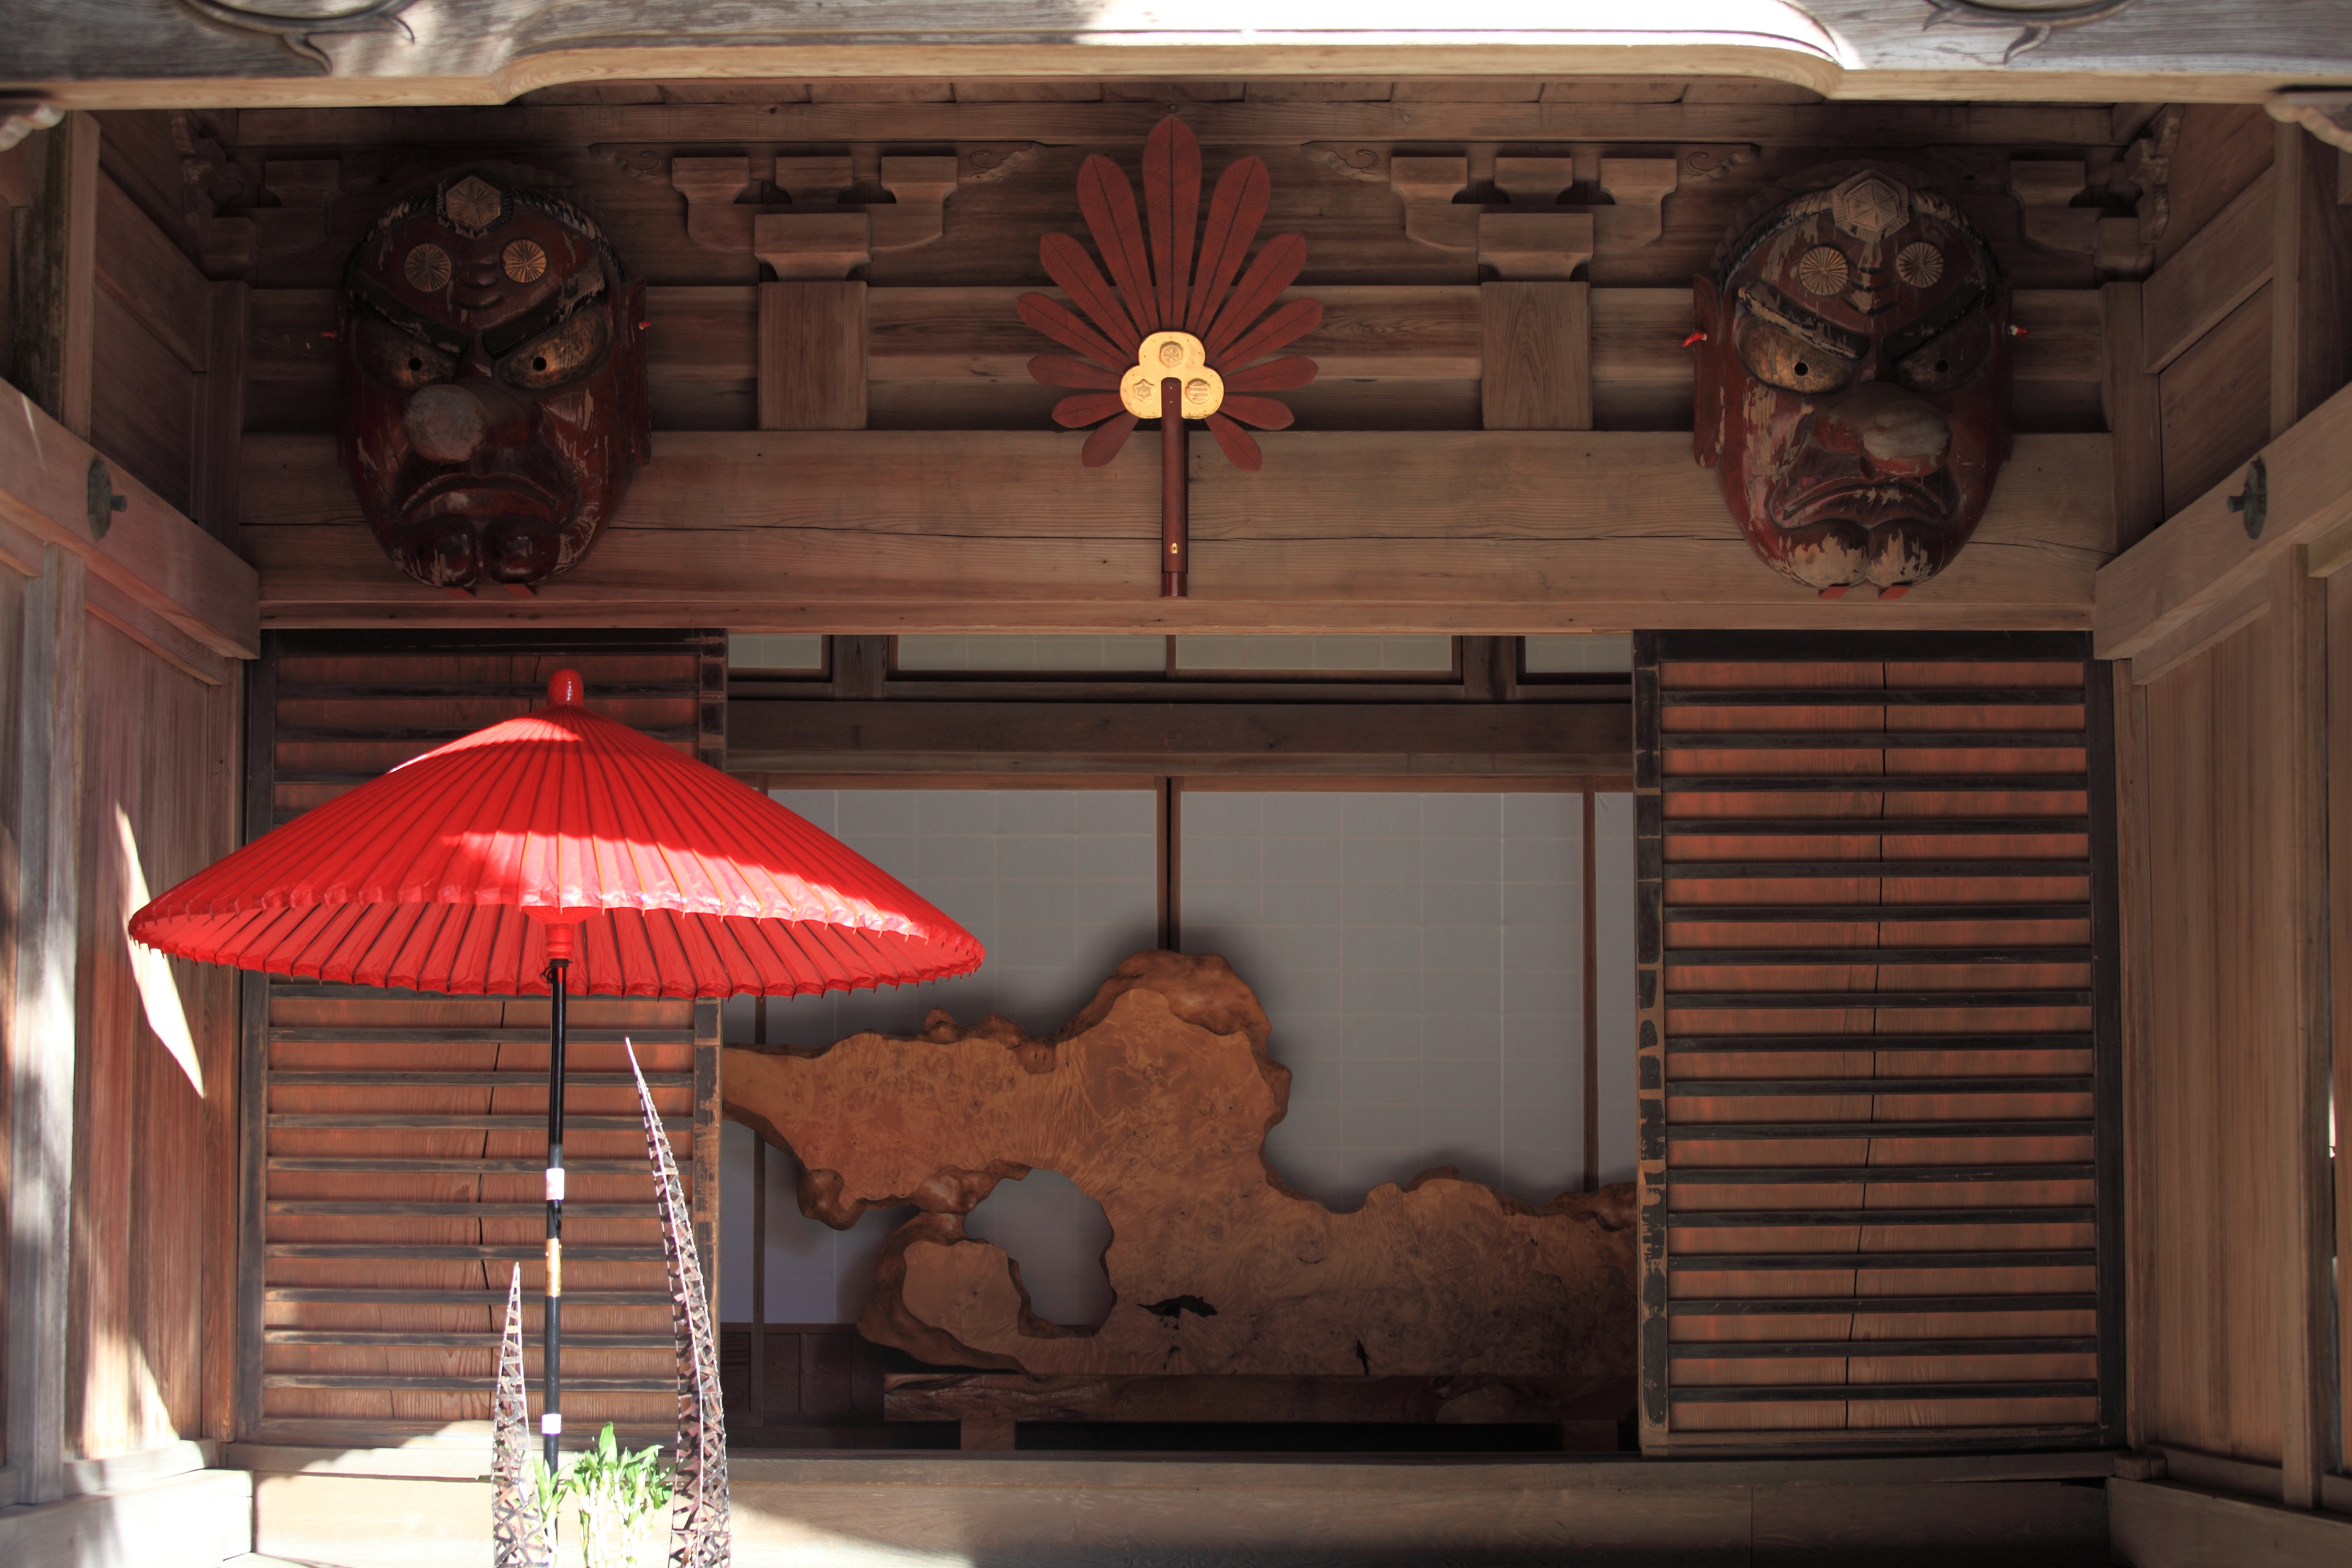
wood, high, entrance, furniture, room, lighting, interior design, shrine, 5d, hires, markii, hearth, hi, res, resolution, gunma, jinja, tomioka, myogi, myougi, window covering, cabinetry